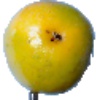
Label: maracuja